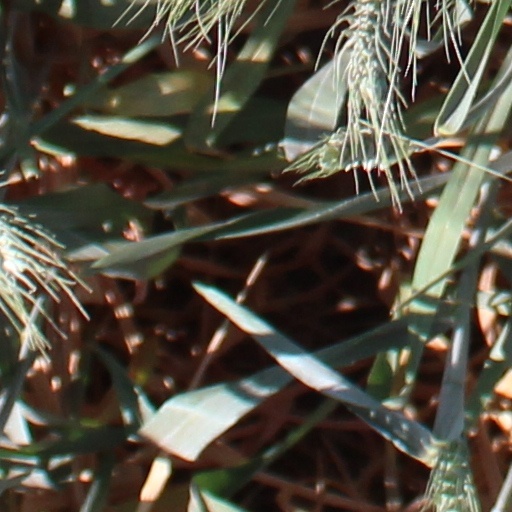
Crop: wheat